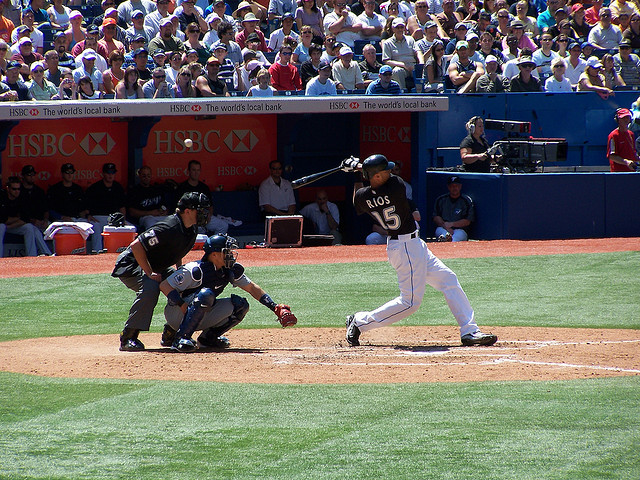
cầu thủ bắt bóng và trọng tài đang theo dõi cú đánh bóng của cầu thủ đánh bóng